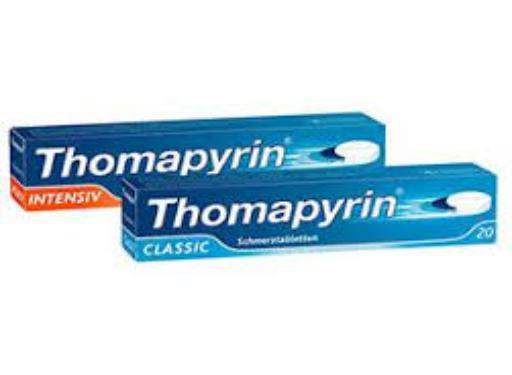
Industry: Medical